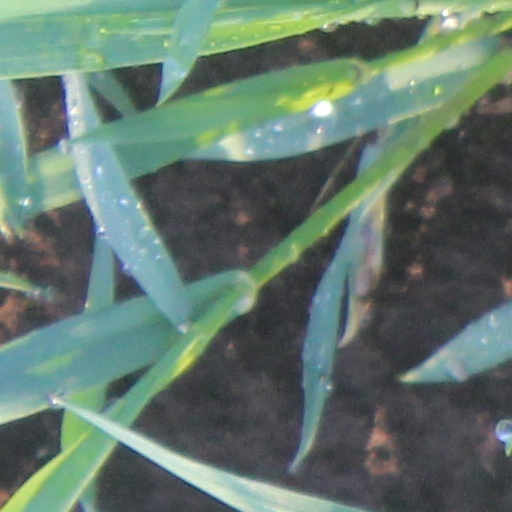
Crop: wheat